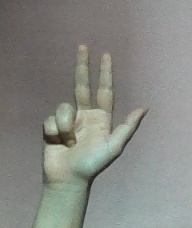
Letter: al